J. W. Robertson Scott

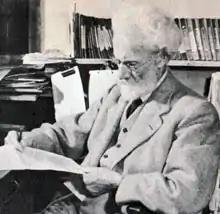
J.W. Robertson Scott in 1947

John William Robertson Scott CH (born in Wigton, Cumberland on 20 April 1866, died Idbury, Oxfordshire on 21 December 1962) was a British journalist and author, best known for his writings on rural affairs, and a Member of the Order of the Companions of Honour.